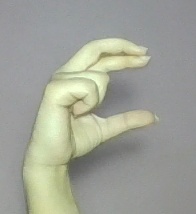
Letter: thal